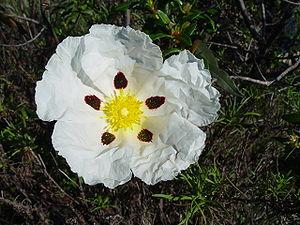
Le guide de nectar, appelé aussi guide à nectar ou guide nectarifère correspond, chez certaines espèces de fleurs, à des dessins particuliers sur les pétales ayant pour fonction de guider les pollinisateurs vers leur nourriture, généralement du nectar, du pollen, ou les deux. Certaines plantes attirent par leurs guides les pollinisateurs vers leurs résines, leurs parfums, leurs cires ou leurs huiles : ce ne sont pas des guides nectarifères au sens propre mais ils ont un rôle dans le guidage des insectes. Aussi, le terme général de guide floral, inventé par P. G. Kevan en 1983, est parfois utilisé.